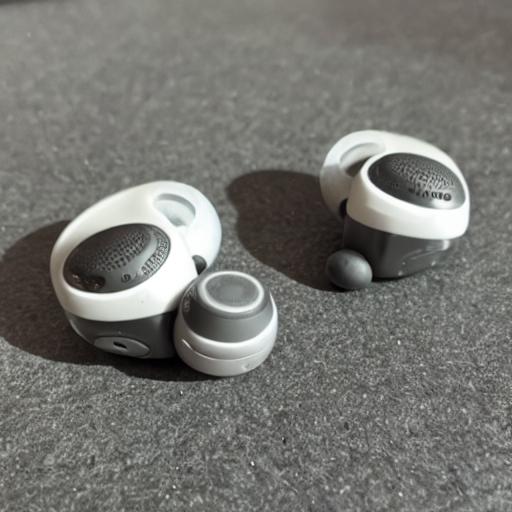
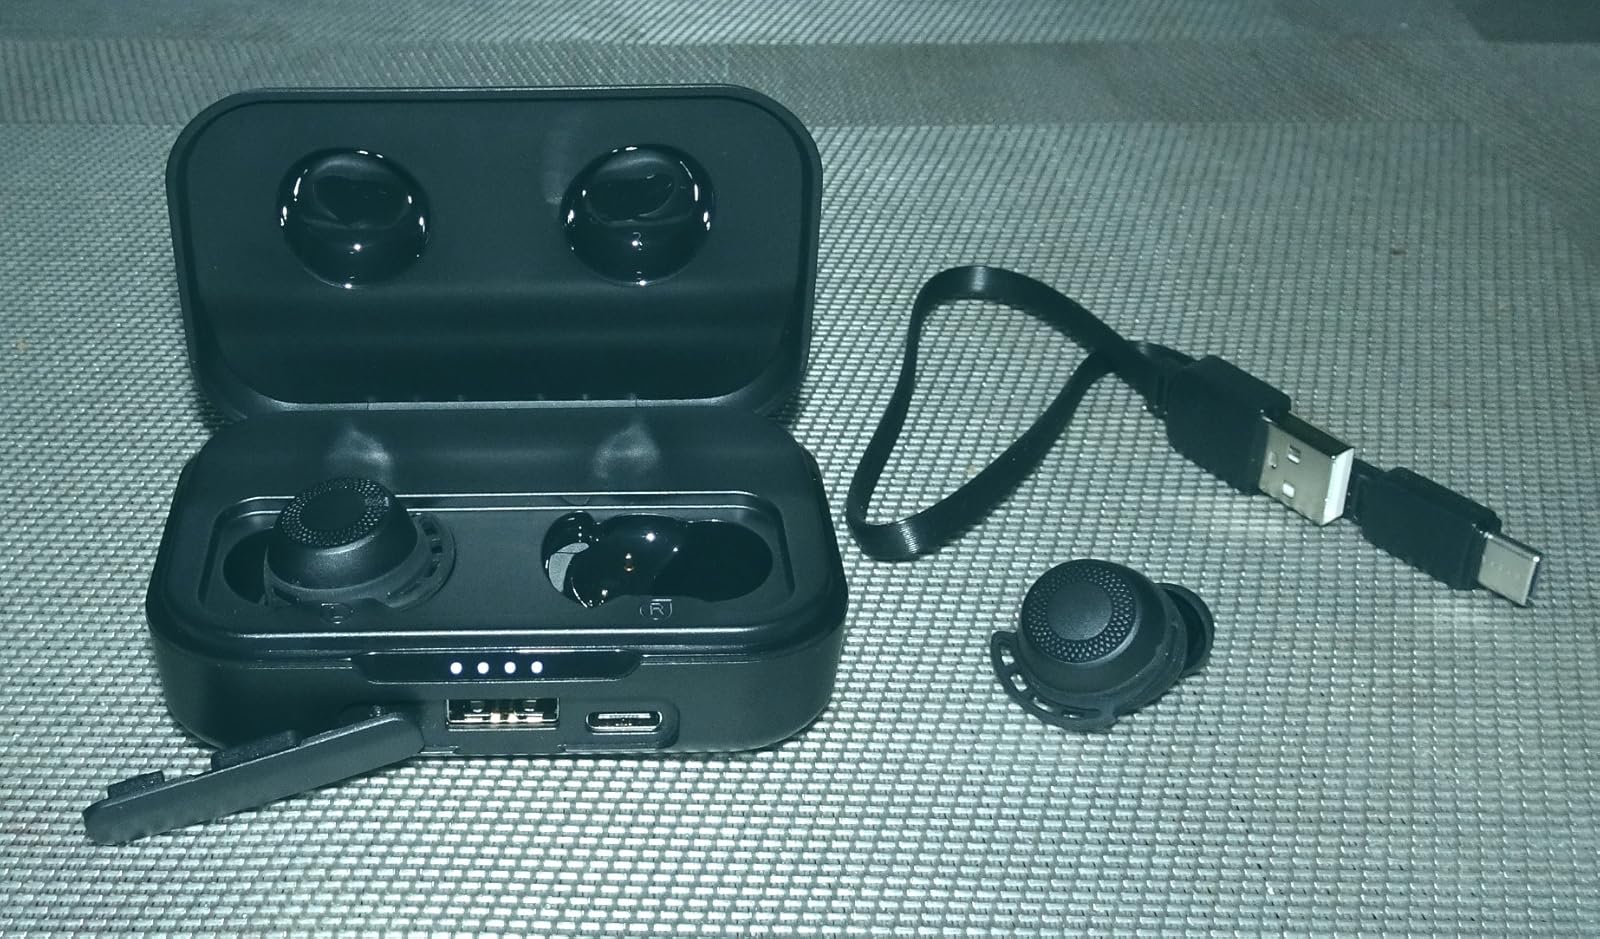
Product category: earbuds
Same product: no